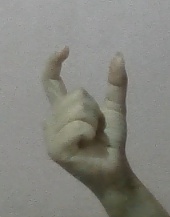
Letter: nun